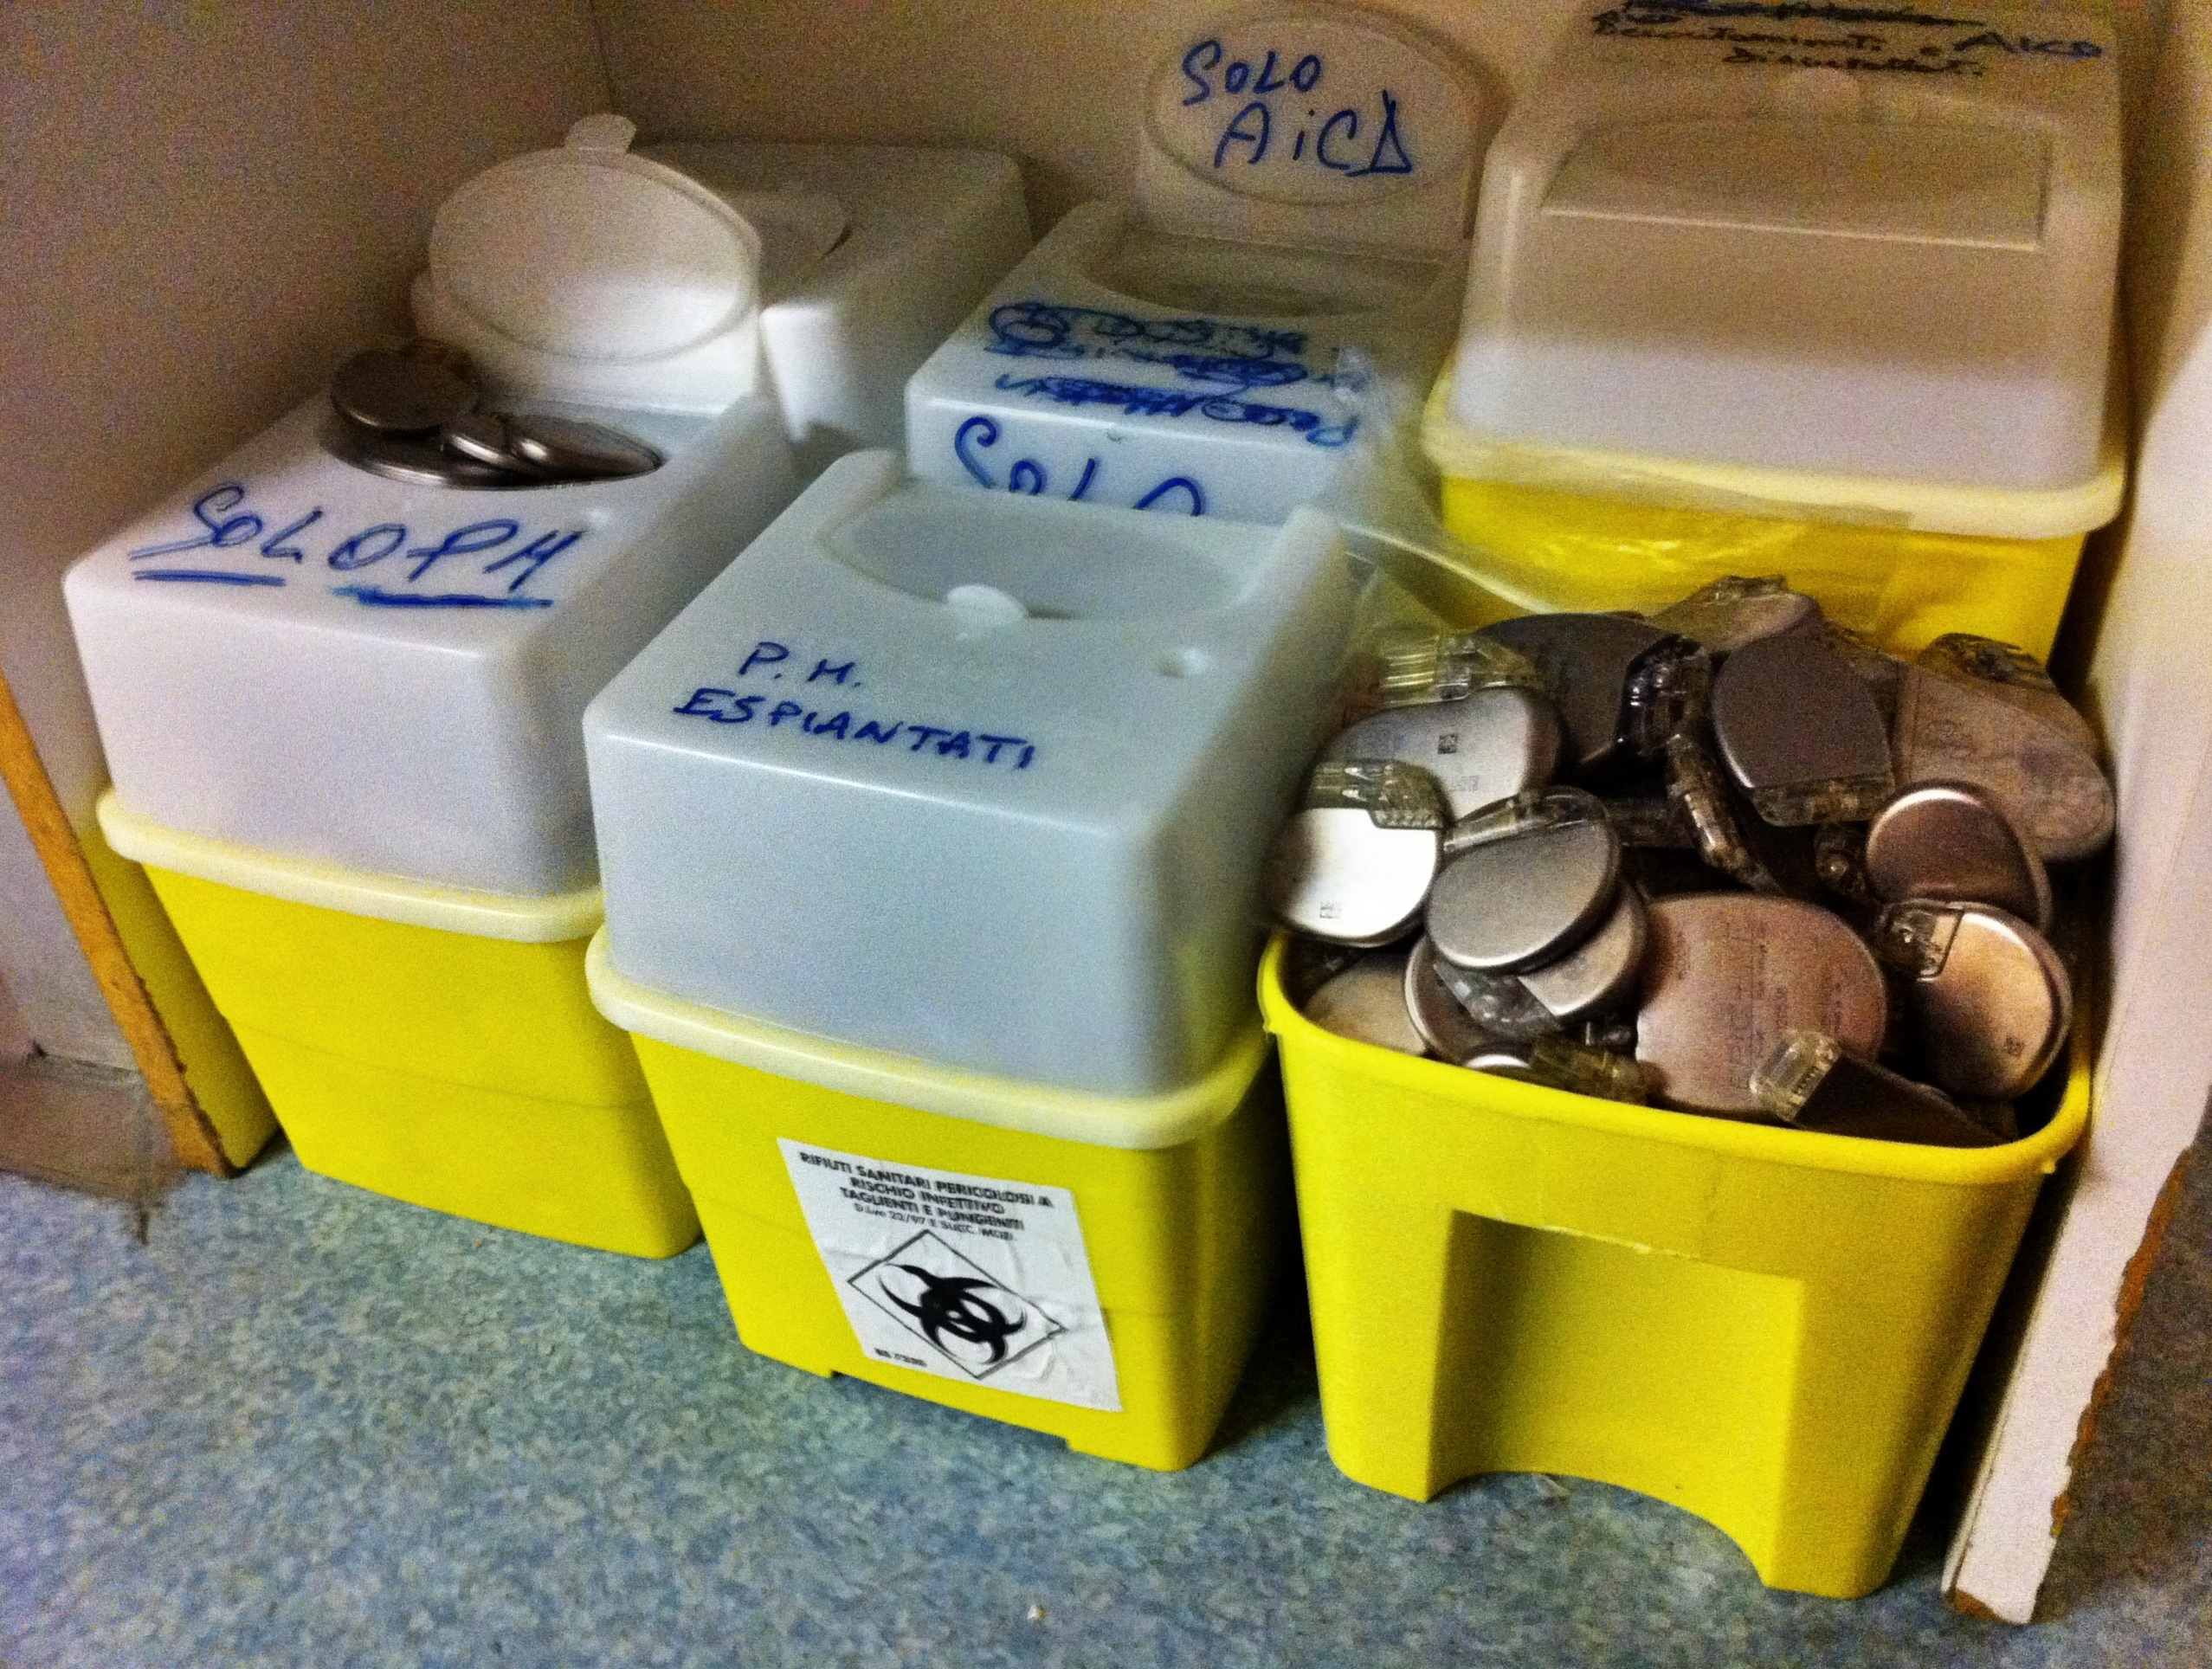
Pacemaker cemetery
Specialty: biomedical engineering / devices
Image credit: Luca Boldrini